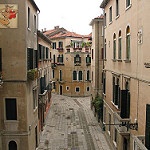
Label: street